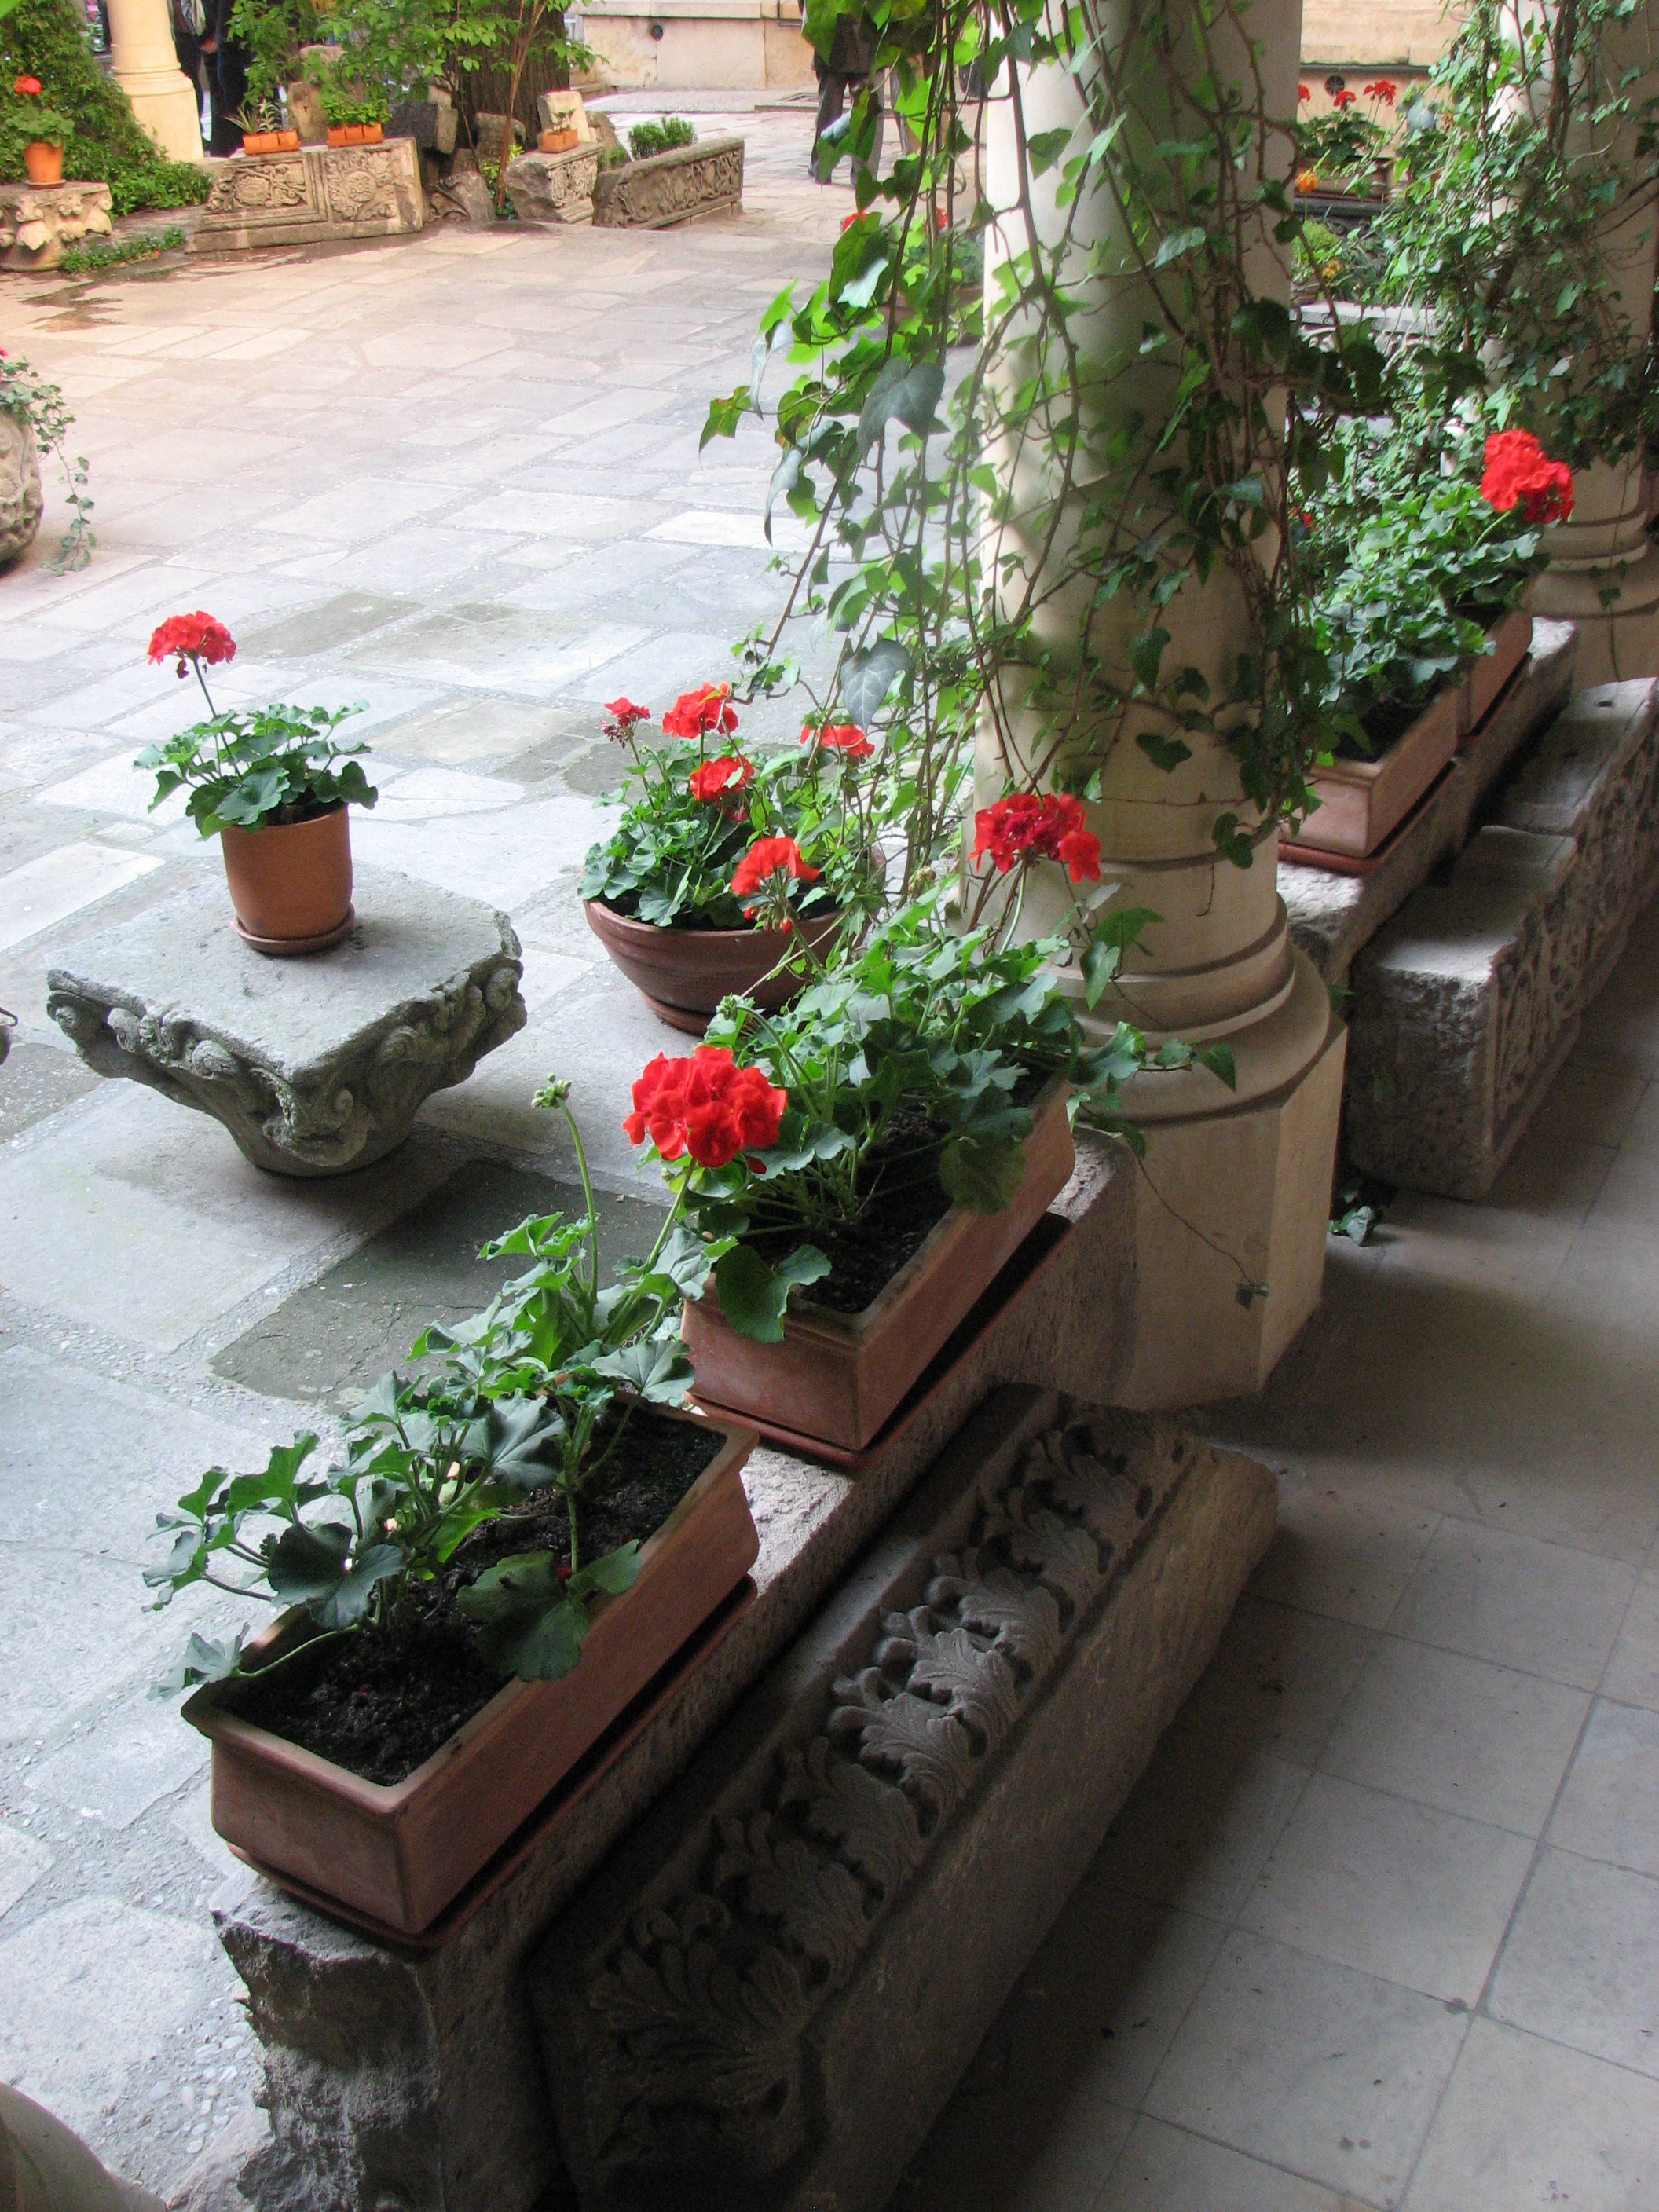
architecture, plant, photography, flower, building, walkway, photo, europe, backyard, religion, church, garden, christian, houseplant, photos, religious, free, cool image, de, landscaping, courtyard, churches, fotografie, christianity, romana, orthodox, eastern, yard, romania, bor, biserica, arhitectura, orthodoxy, romanian, ortodoxa, ortodox, ortodoxia, ortodoxie, cretinism, cretin, ecclesiastical, bisericeasc, cladire, edificiu, stavropoleos, landscape architect